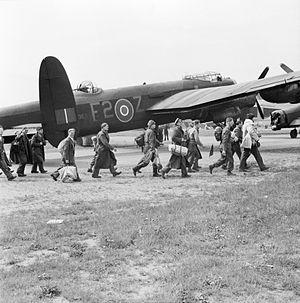
L'aéroport de Lübeck est un petit aéroport international allemand situé à 8 kilomètres au sud de Lübeck, la seconde ville plus grande ville du Schleswig-Holstein, et à 54 kilomètres au nord-est de Hambourg.